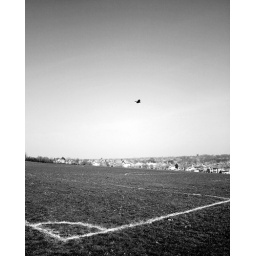
A bird over the Holt field